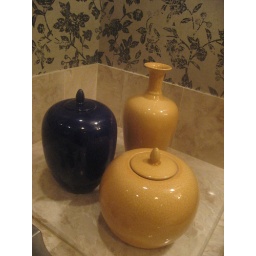
Jars and vases in the bathtub in our bathroom at the Bellagio